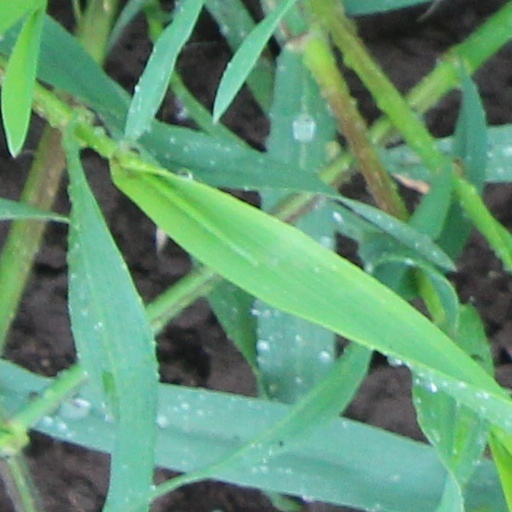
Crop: wheat